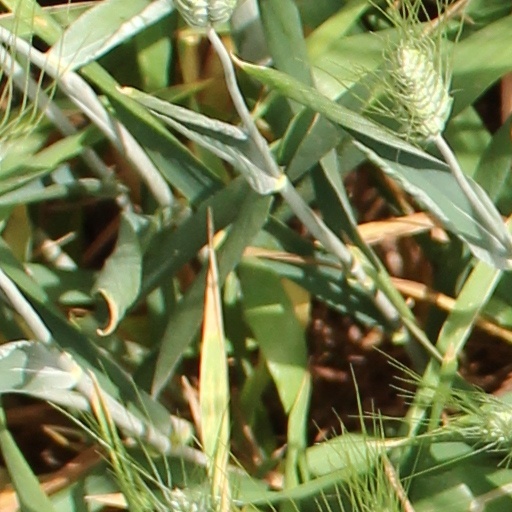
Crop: wheat